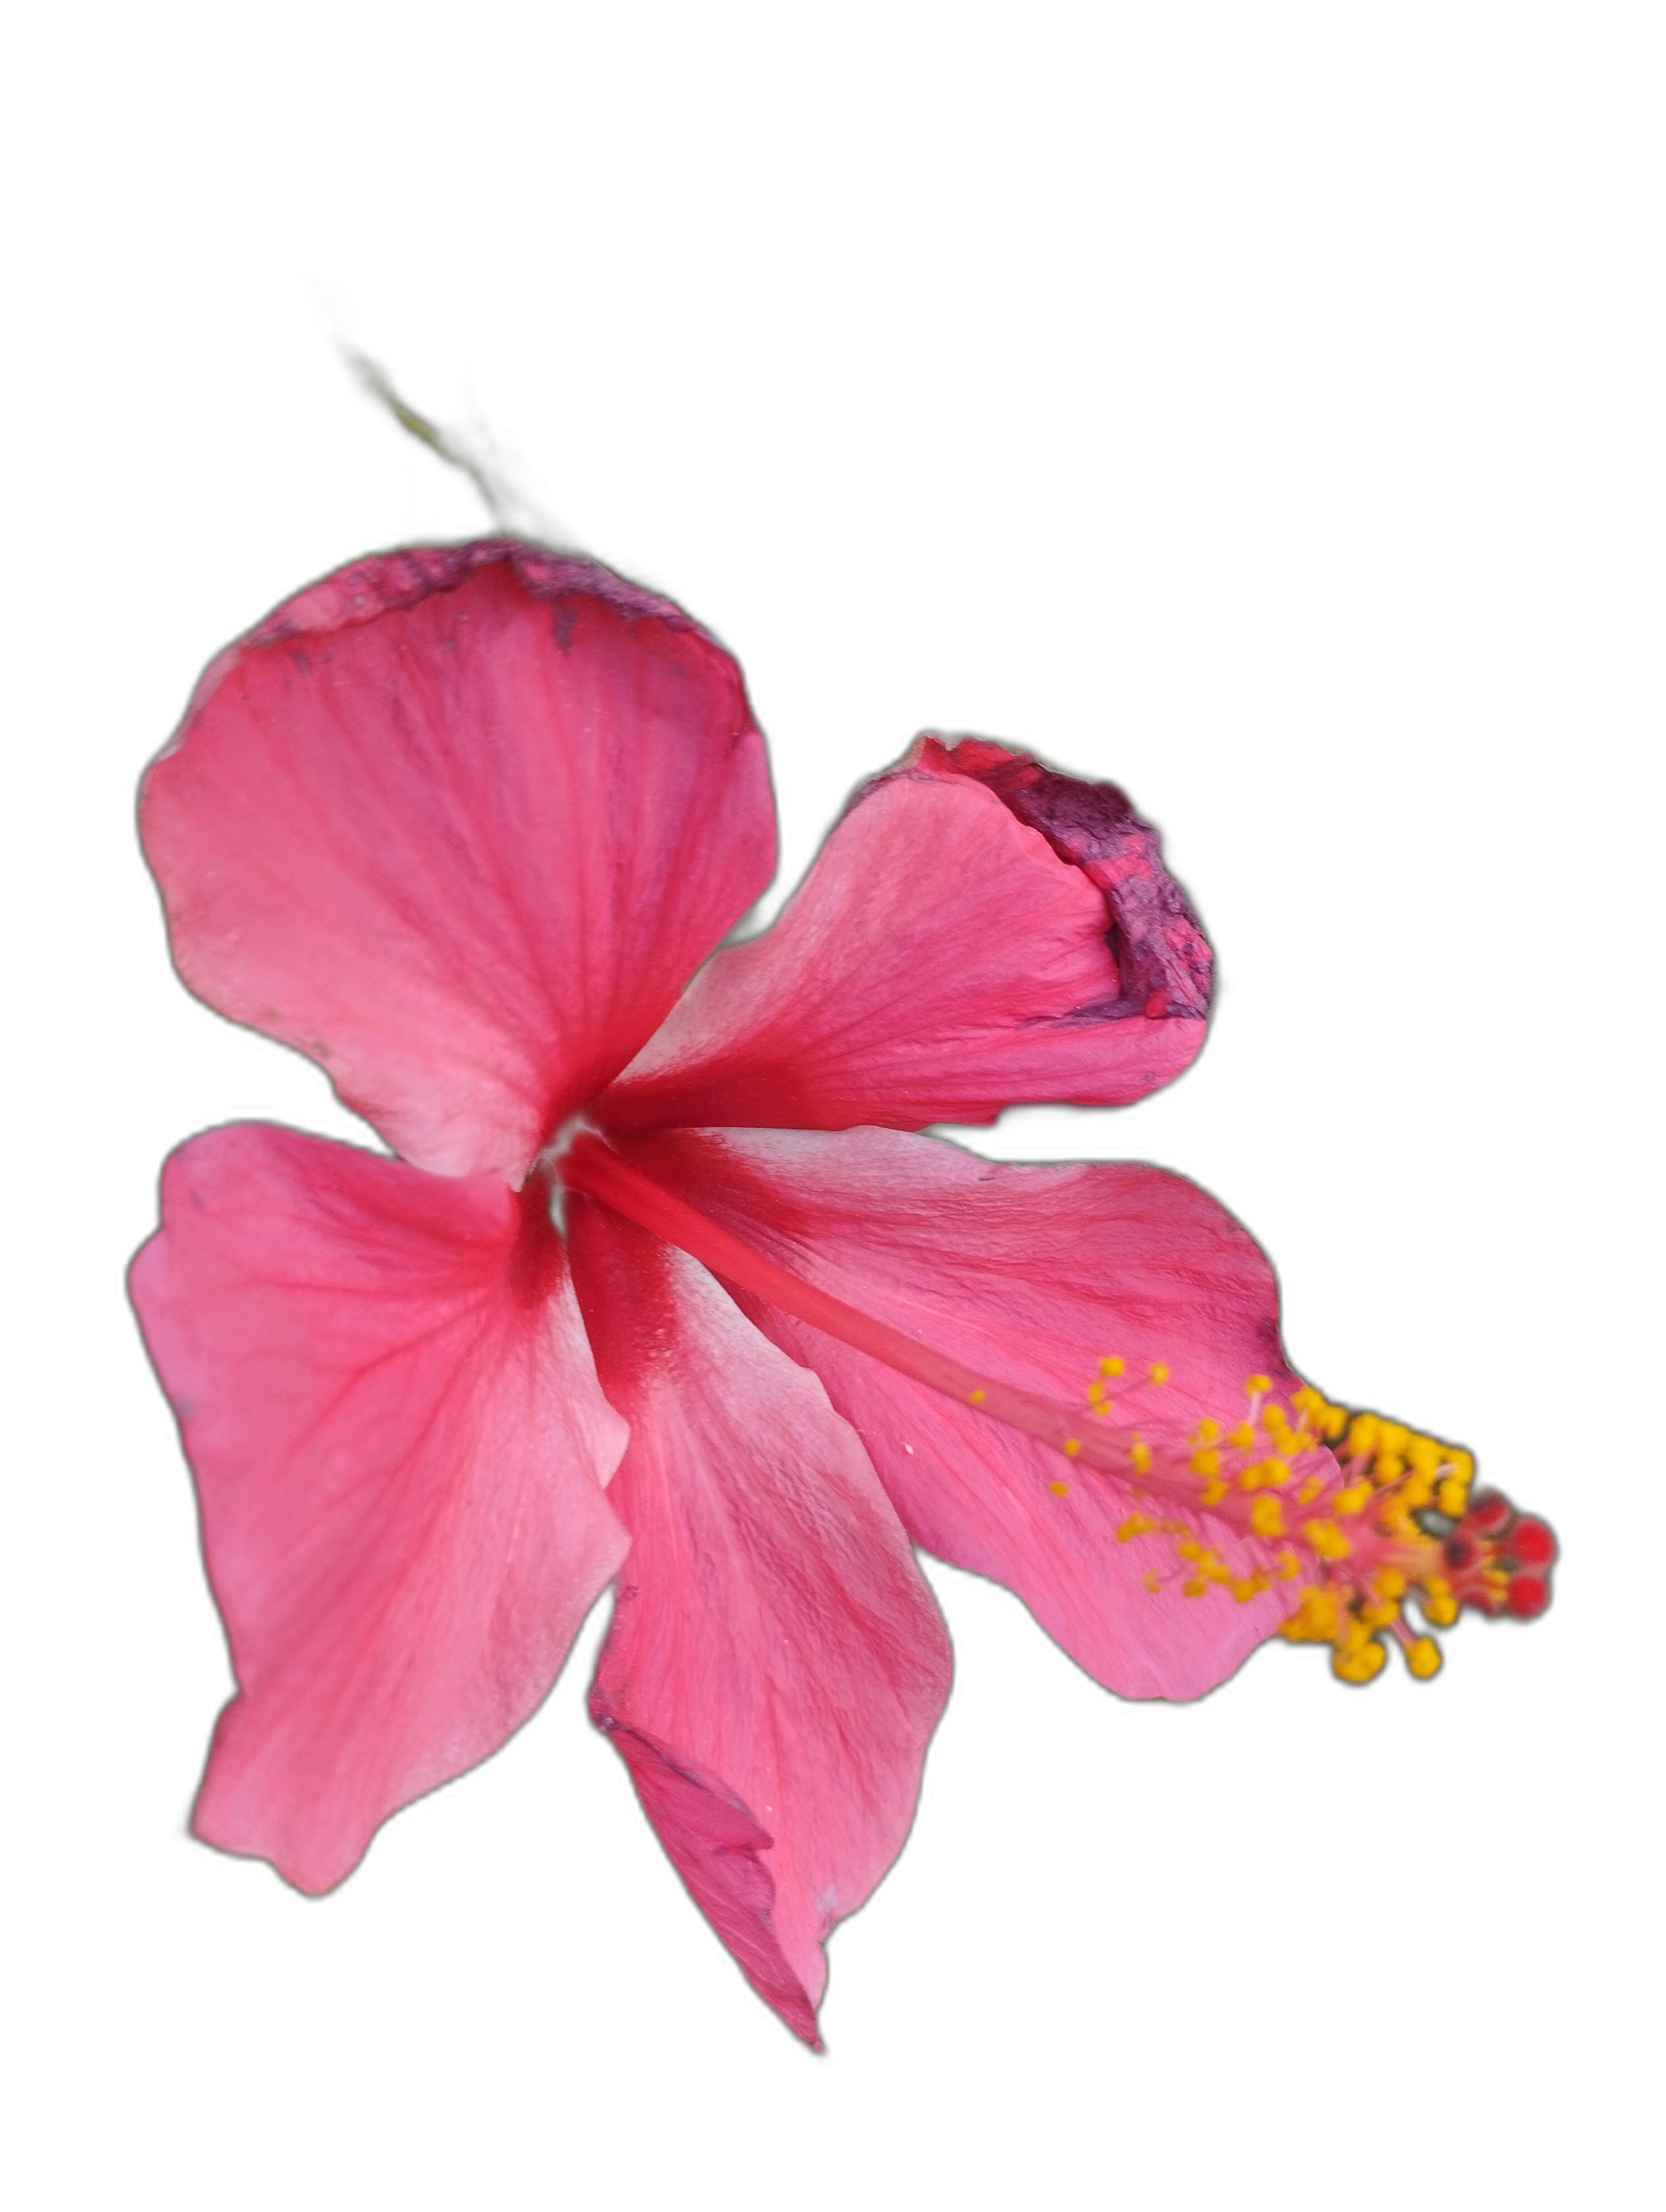
Label: Hibiscus